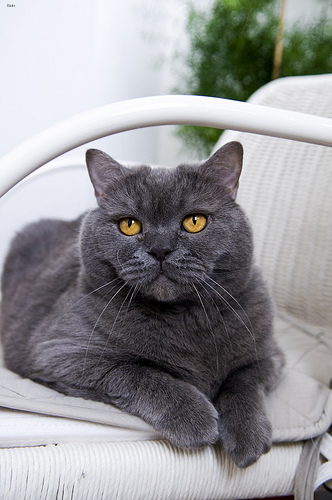
Breed: british shorthair